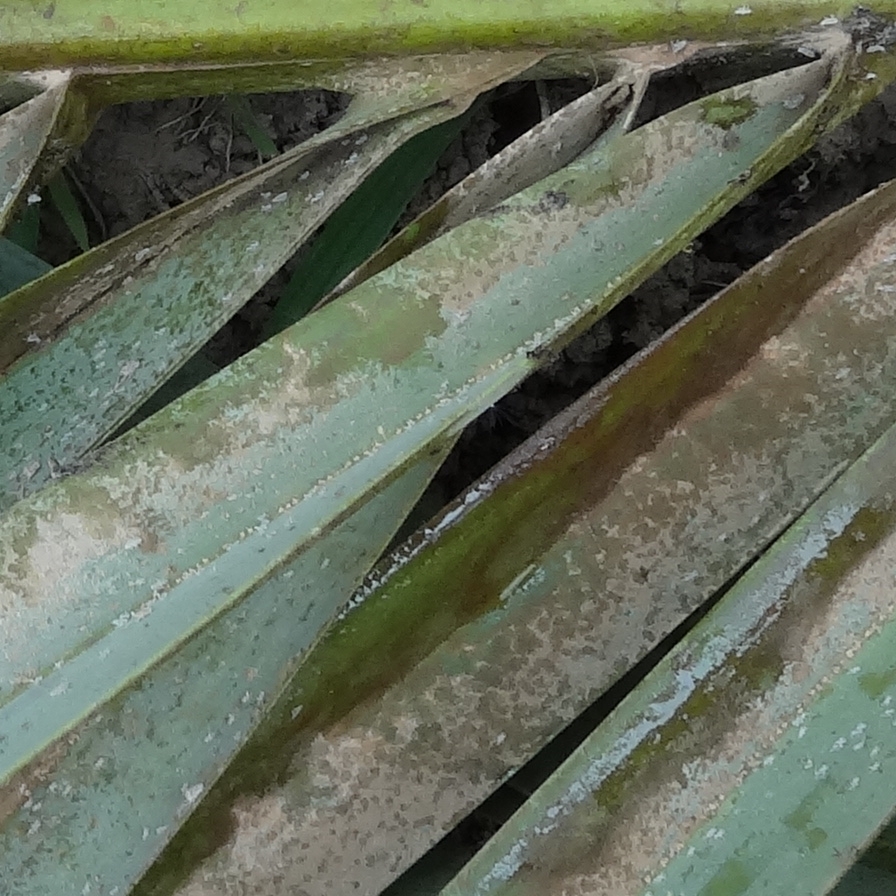
Label: Dubas